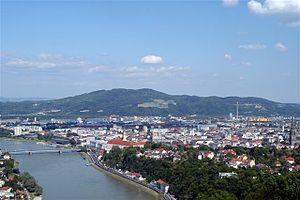
Autriche, Linz, Danube Čeština: Pohled na Linec